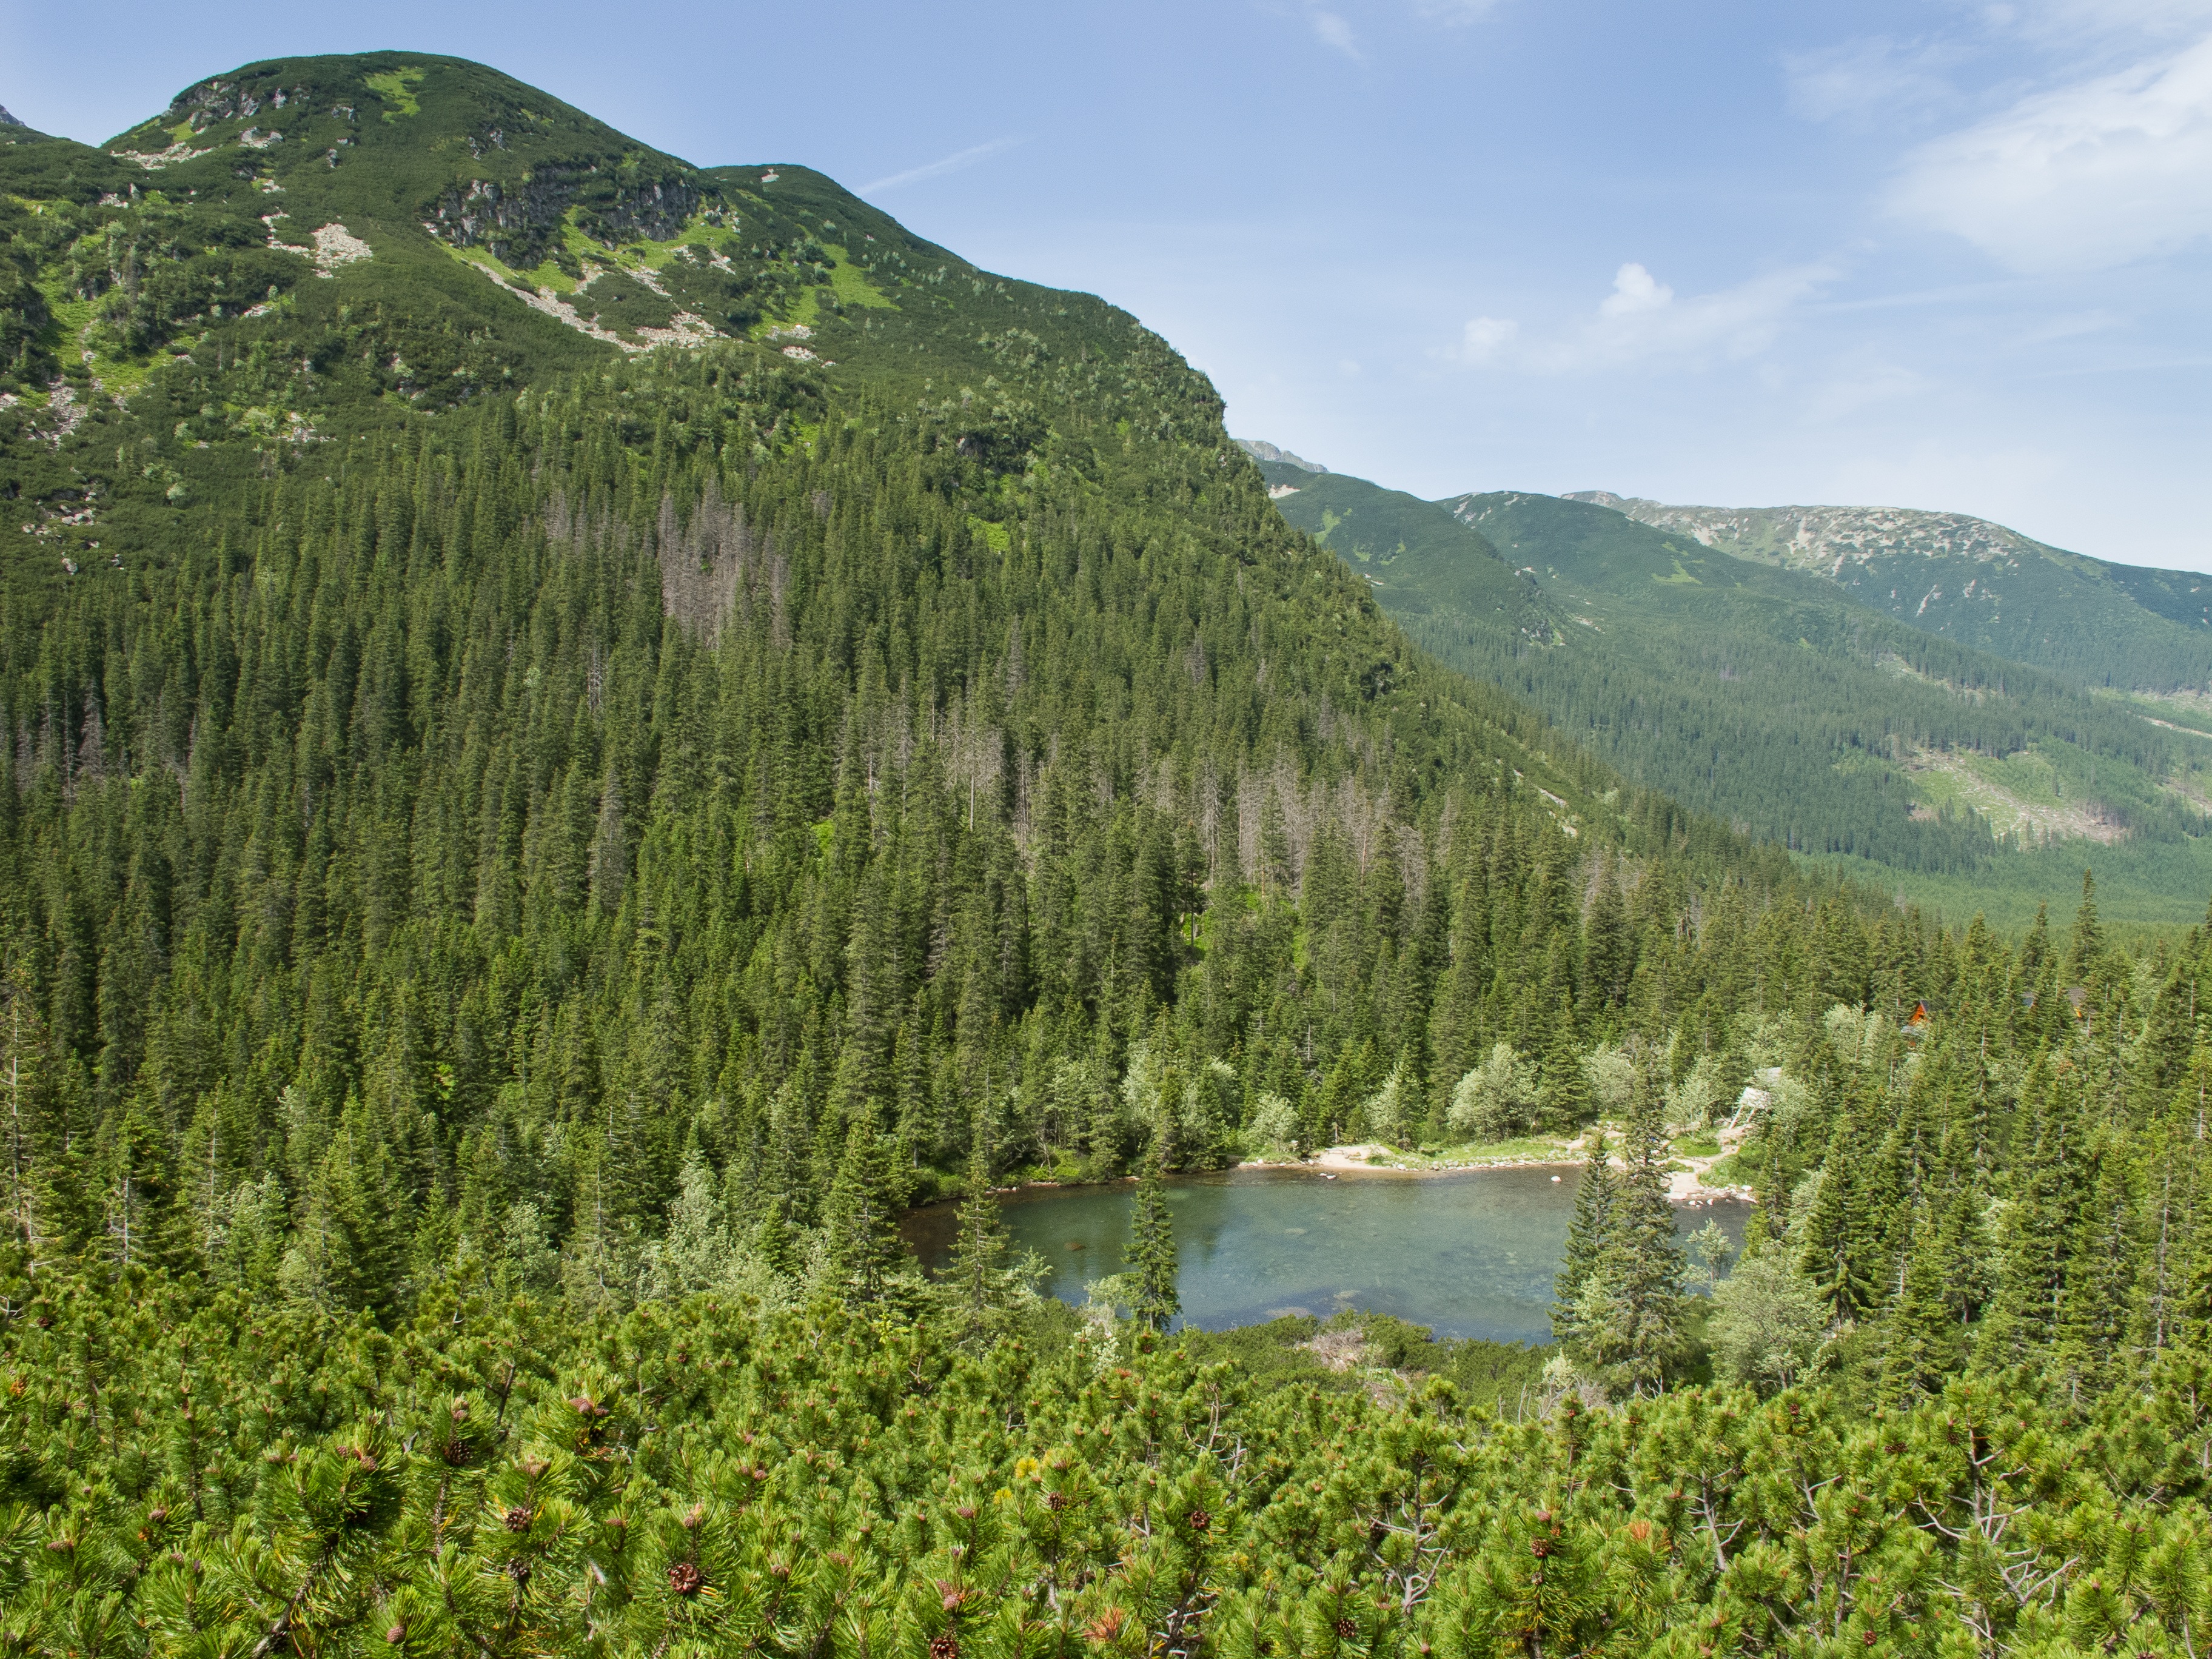
forest, wilderness, walking, mountain, meadow, lake, valley, mountain range, country, summer, green, reservoir, ridge, trees, vegetation, plateau, fell, habitat, loch, ecosystem, the sky, tarn, nature reserve, roh e, mountain pass, biome, pleso, natural environment, mountainous landforms, temperate coniferous forest